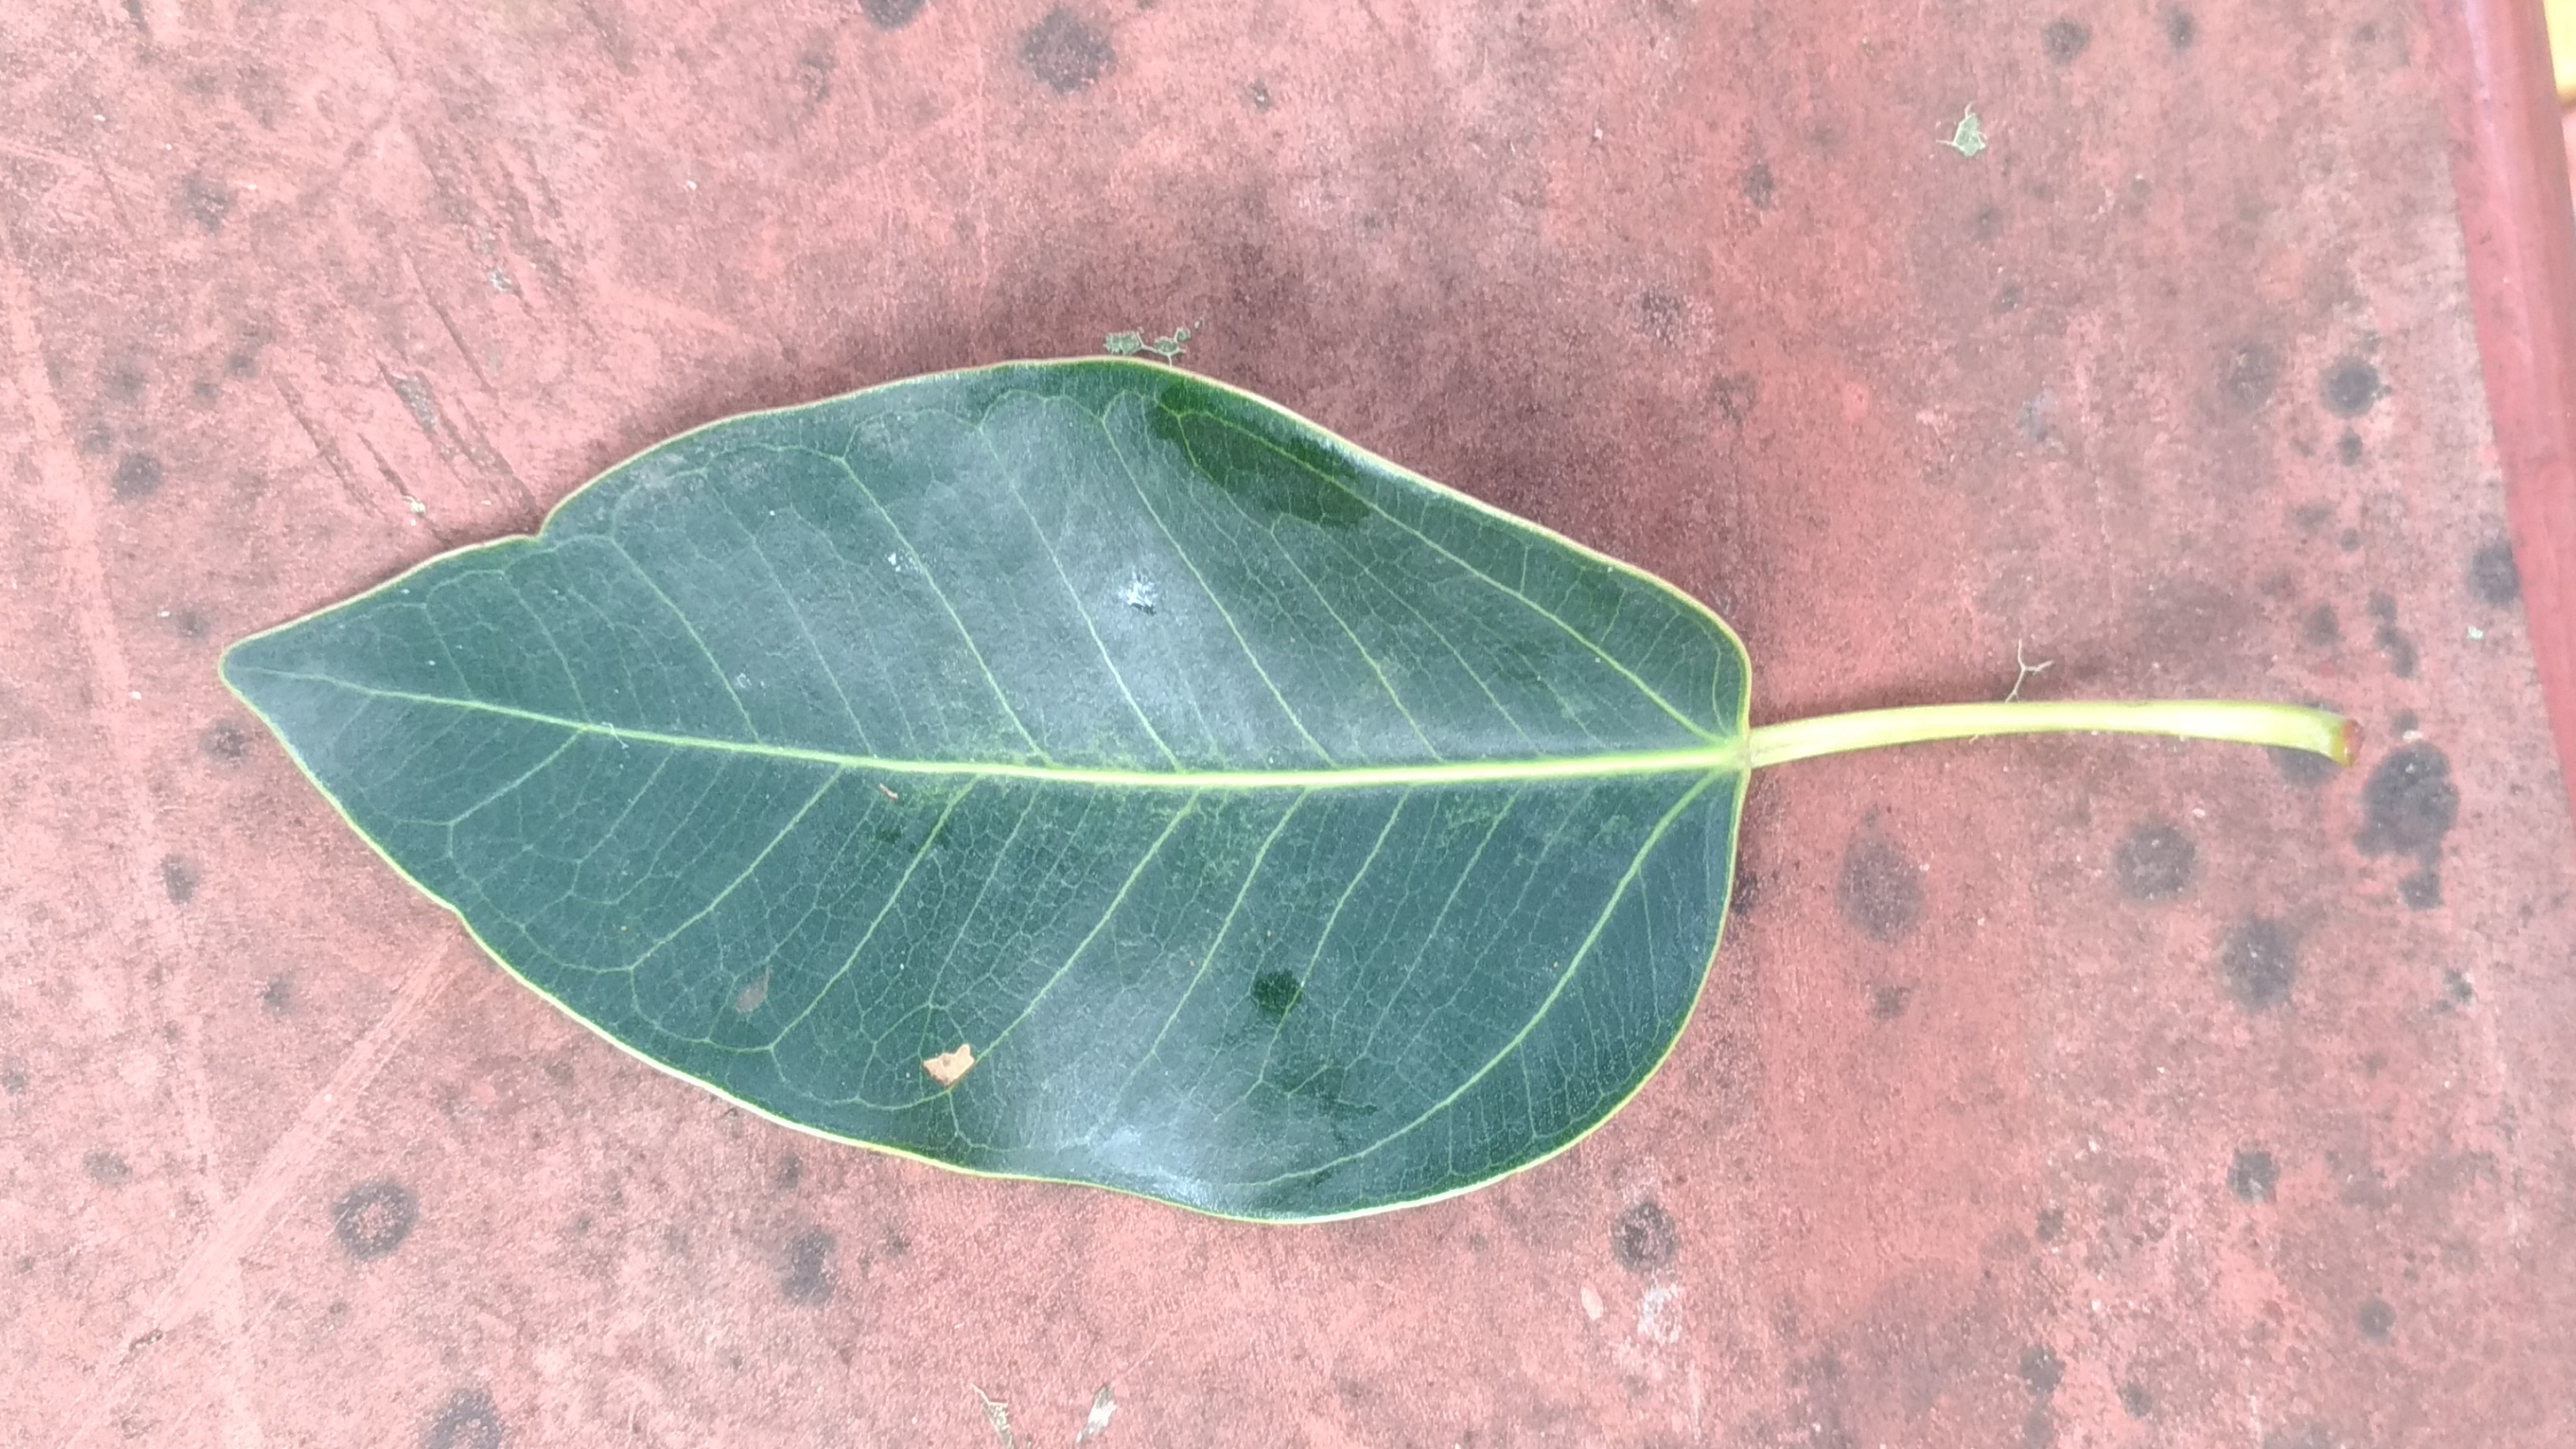
Plant: camphor